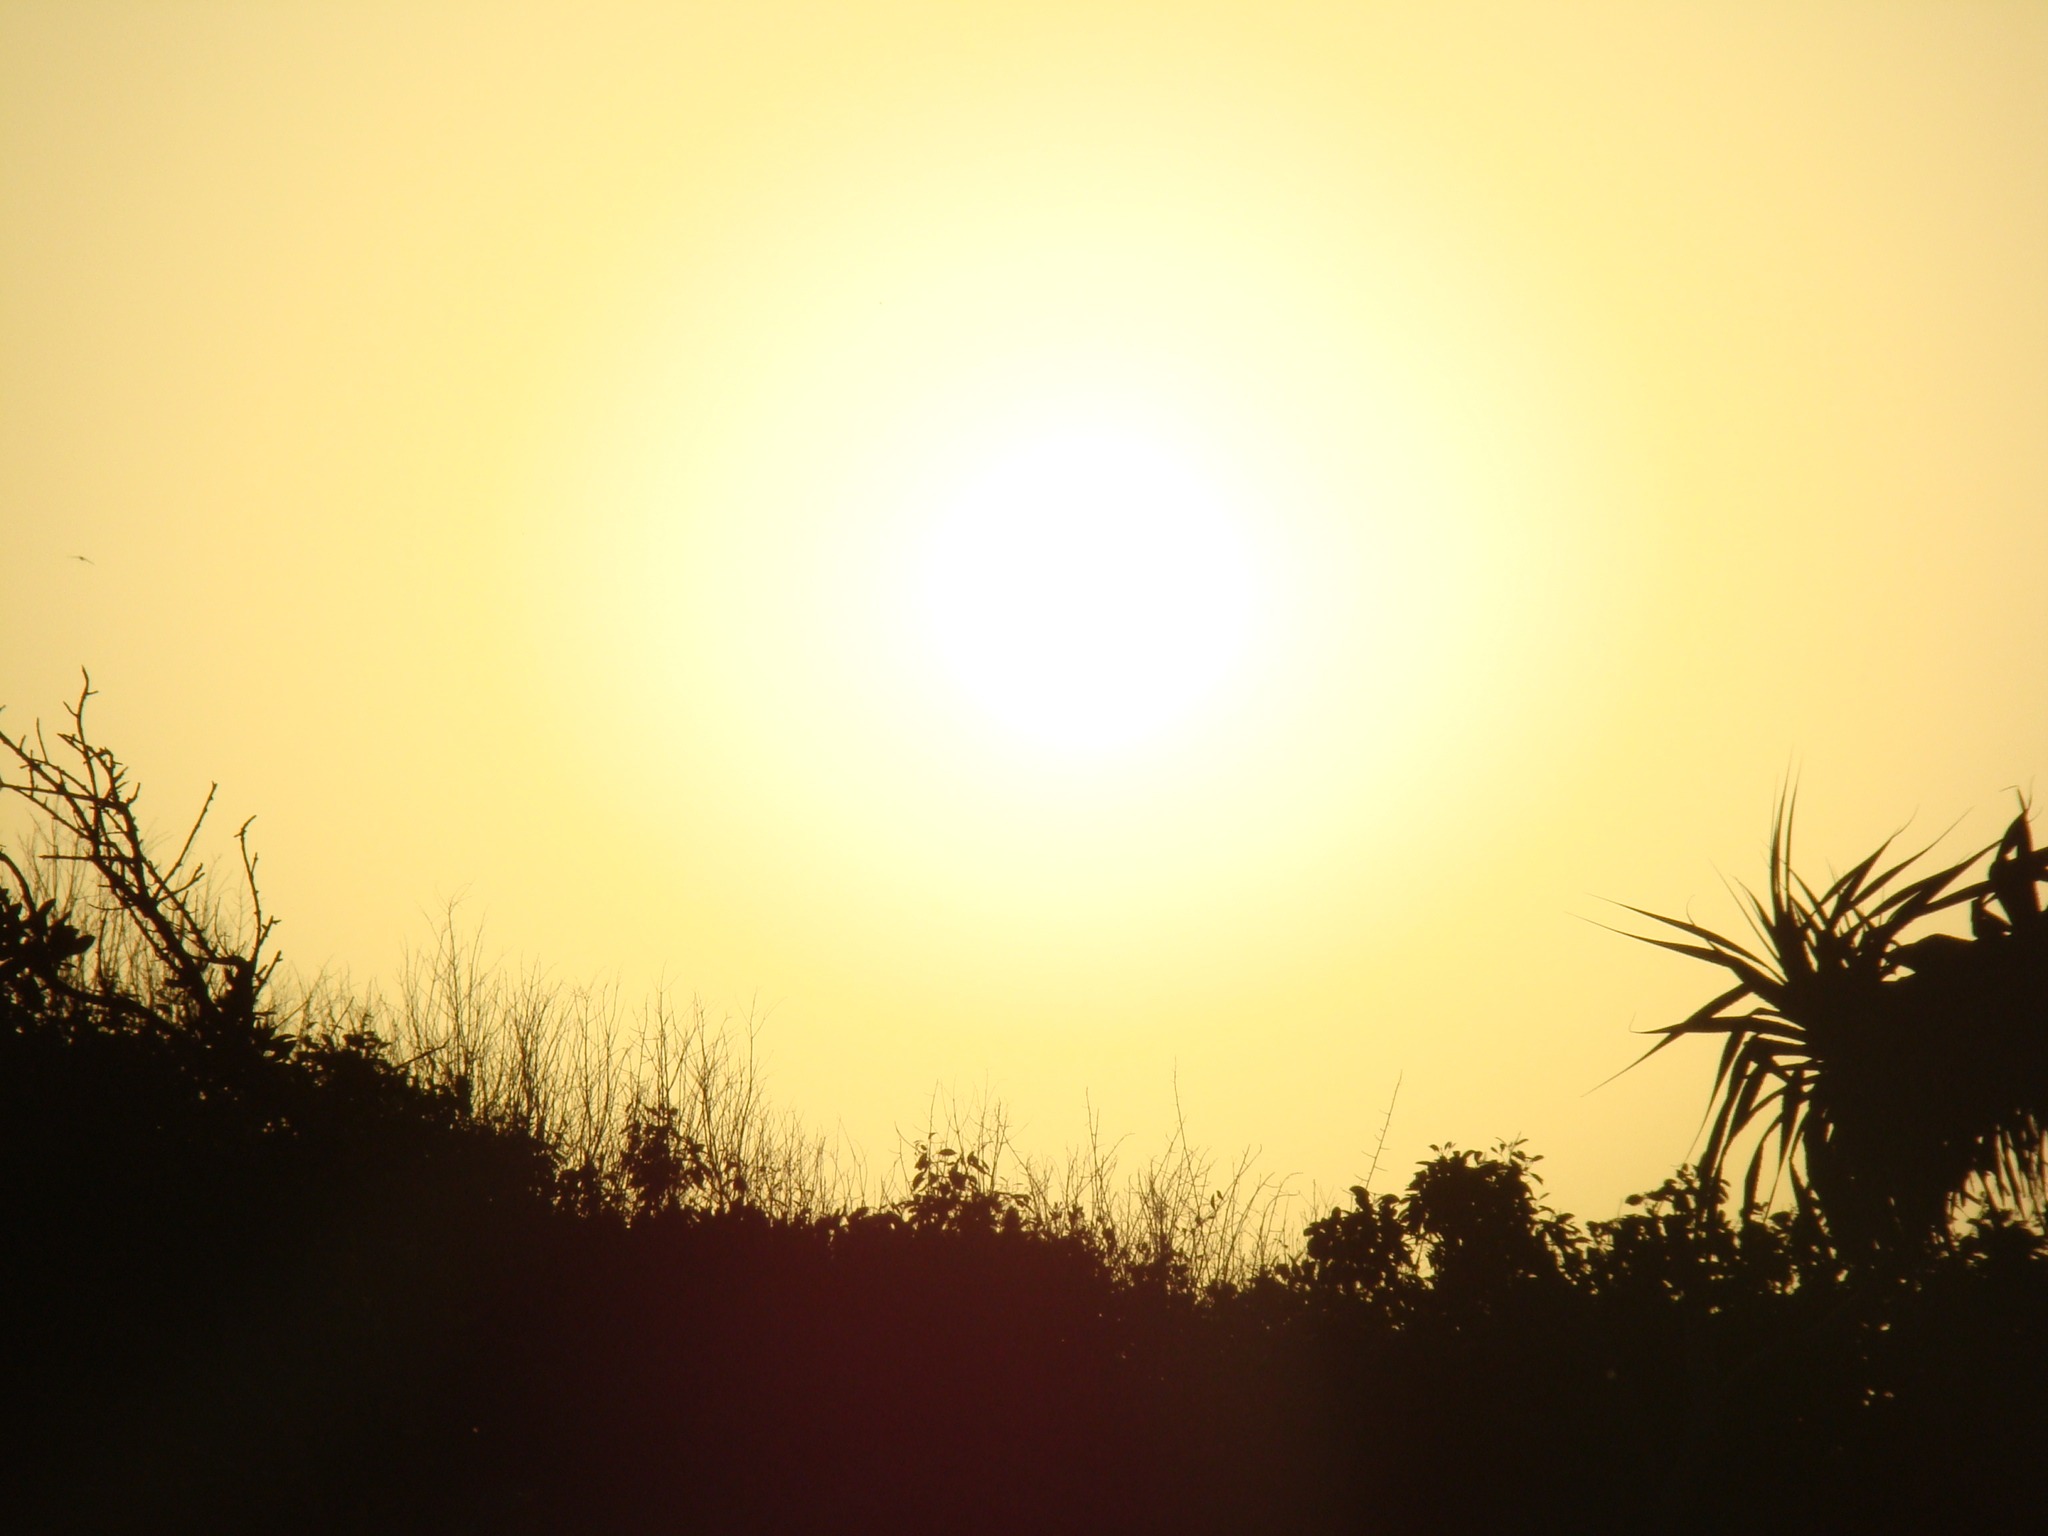
tree, nature, horizon, branch, sky, sunshine, sun, sunrise, sunset, mist, field, sunlight, morning, dawn, atmosphere, dusk, evening, golden, yellow, fireball, afterglow, astronomical object, atmospheric phenomenon